Yoshihiro Tajiri

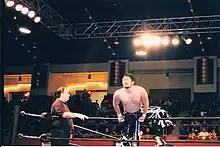
Tajiri in ECW in 1999

After working in Mexico, Tajiri was hired by Extreme Championship Wrestling (ECW) based out of Philadelphia, Pennsylvania. He made his television debut in ECW on the December 24, 1998, episode of "Hardcore TV", clad in traditional blue and white trunks with an insignia of Japan's rising sun, and picked up a victory over Antifaz Del Norte. He began a notable storyline rivalry with Super Crazy. The duo traded wins throughout 1999. His other notable single feuds included Little Guido and Jerry Lynn.